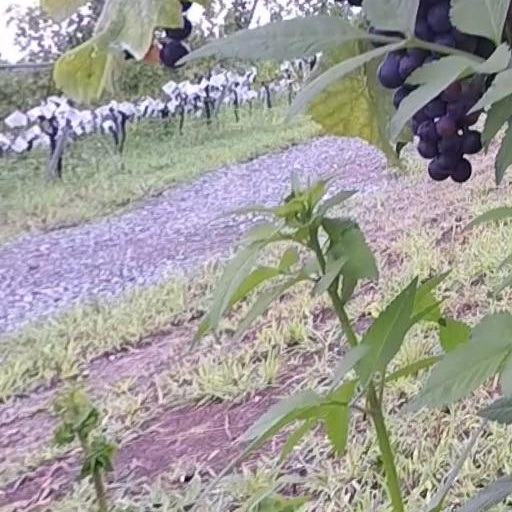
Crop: grape